Delavirdine

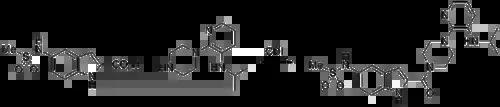
Delavirdine synthesis:

Modification of the scheme that was done for ateviridine q.v. by performing the reductive alkylation with acetone gives 2 after removal of the protecting group. Acylation of this amine with the imidazolide from 5-Methylsulfonaminoindole-2-carboxylic acid (1) affords the amide, reverse transcriptase inhibitor, atevirdine.